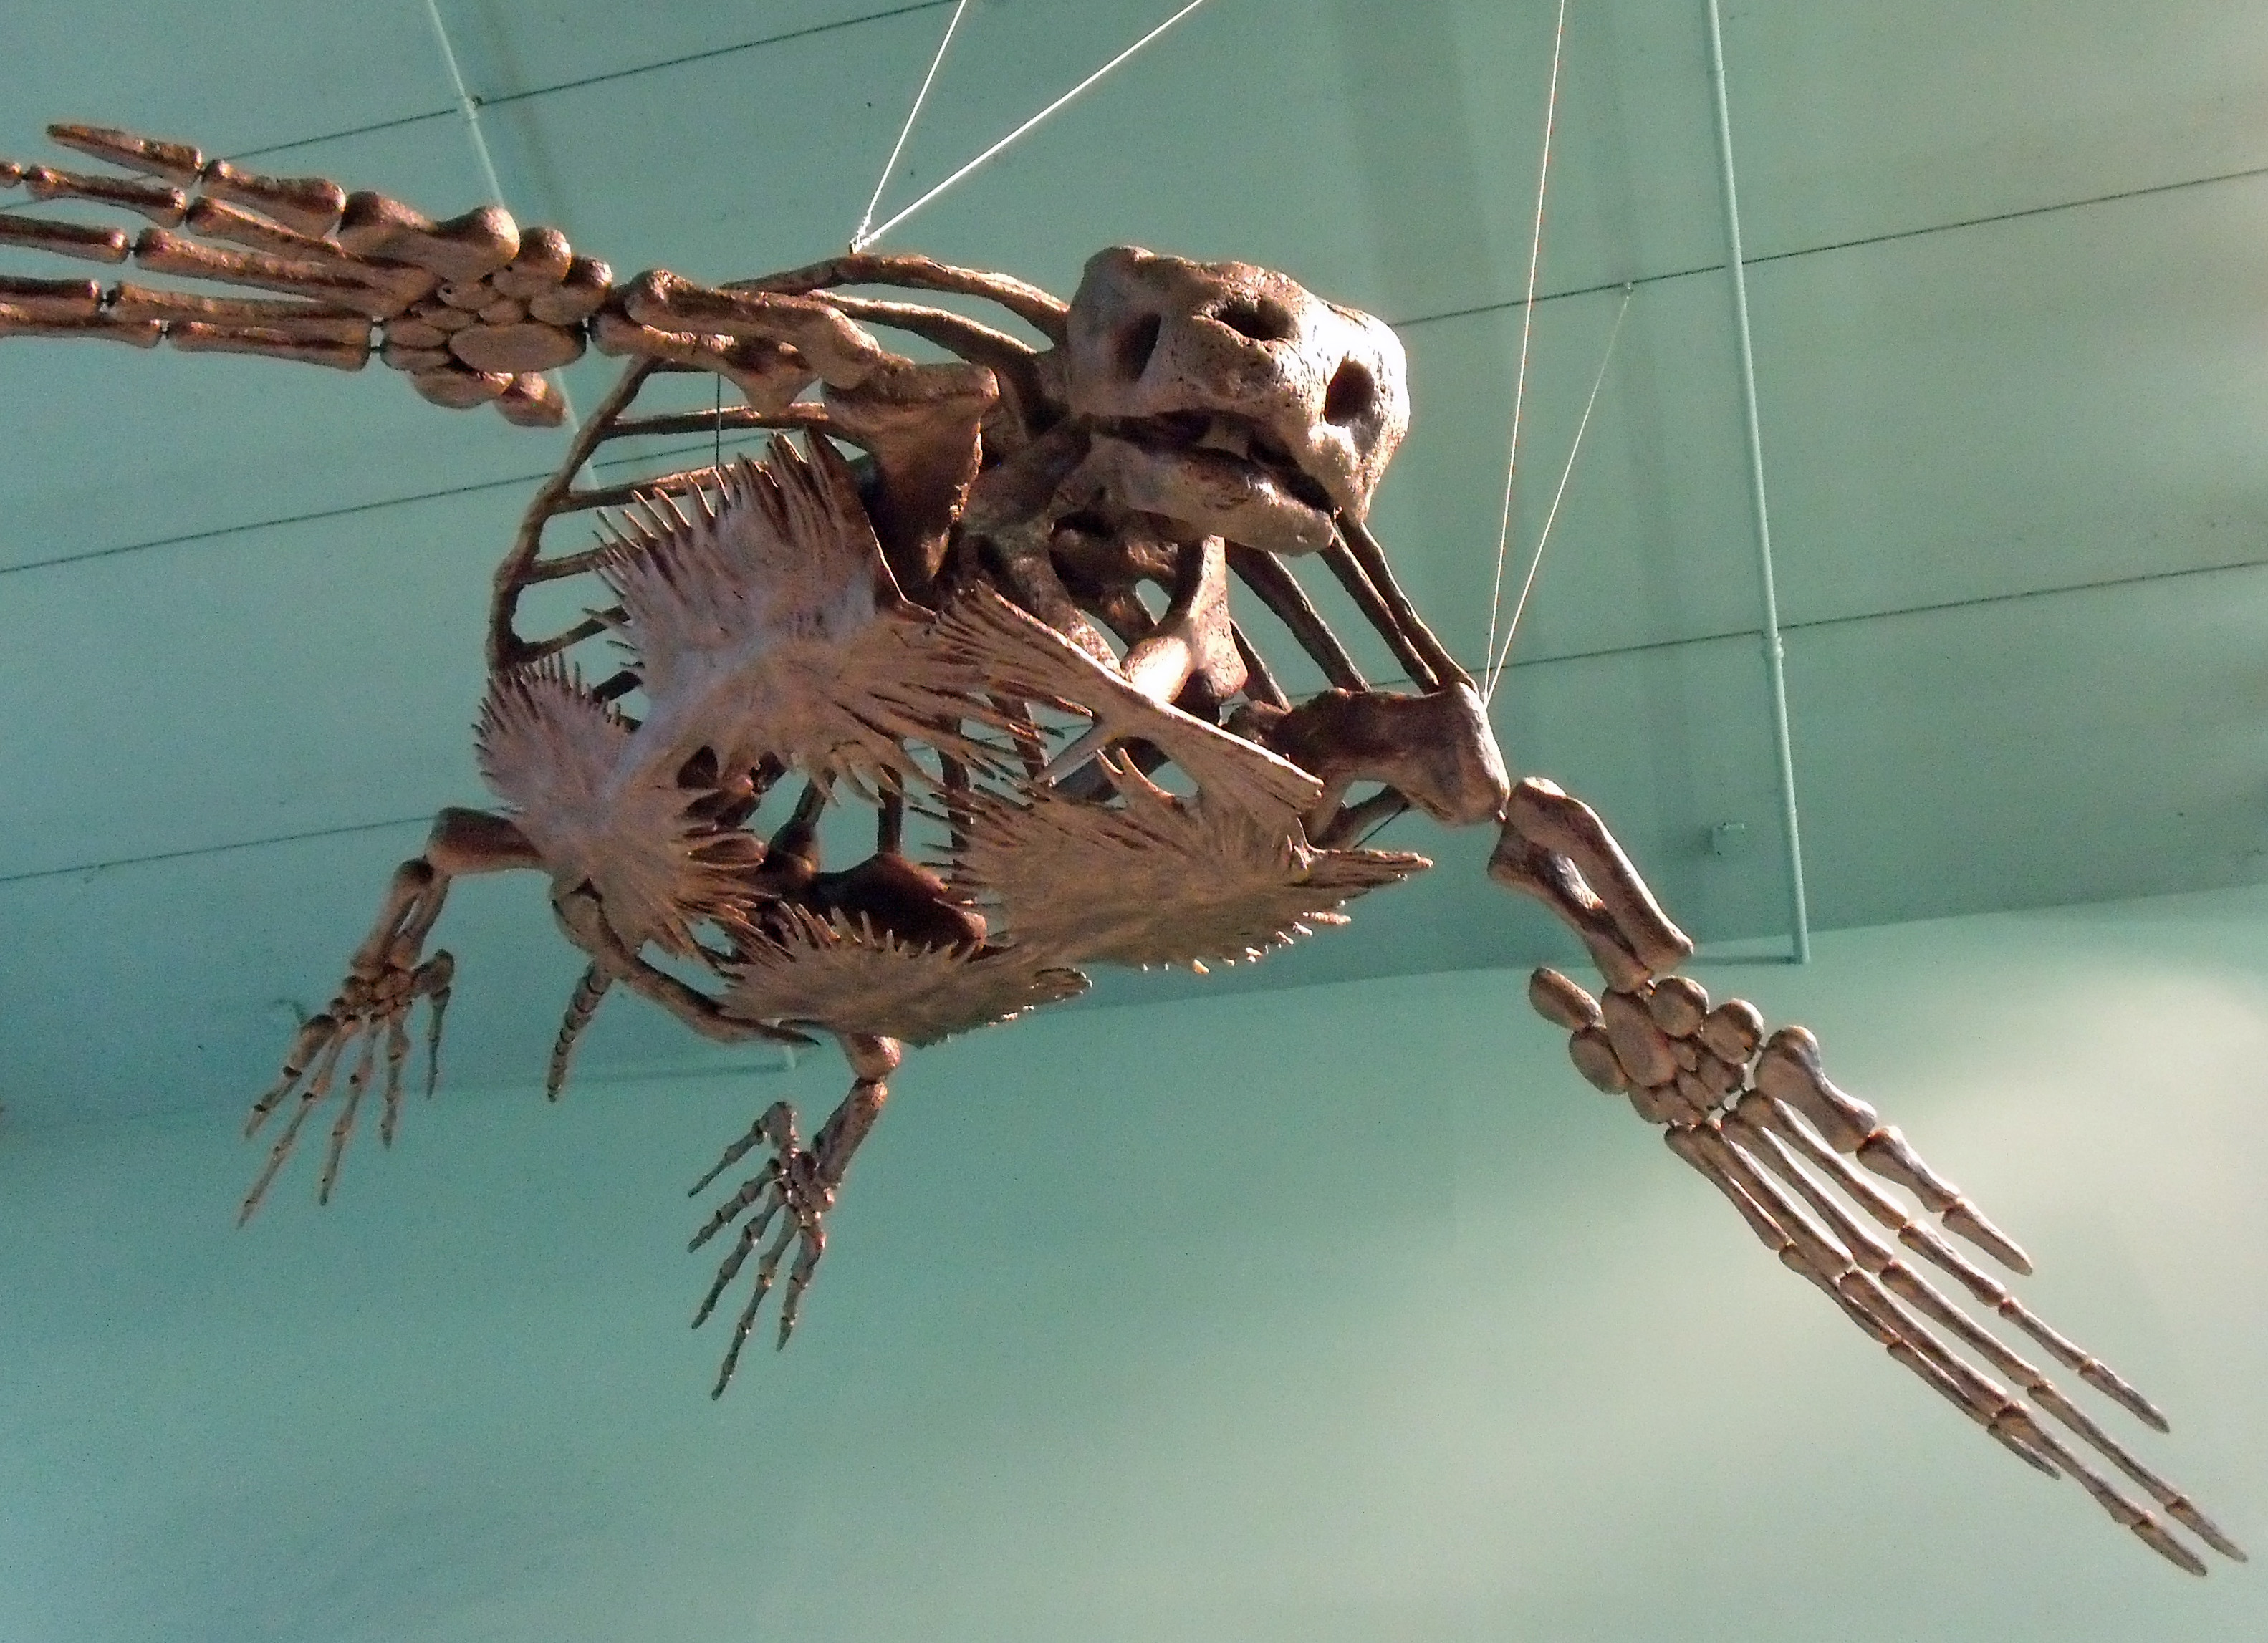
museum, insect, turtle, fauna, invertebrate, spider, display, canada, winnipeg, arachnid, geotagged, explored, fossil, replica, manitoba, prehistoric, 2009, cretaceous, subarcticmike, hallelujah, uofm, universityofmanitoba, superhero, macro photography, arthropod, archelon, superarky, araneus, orb weaver spider